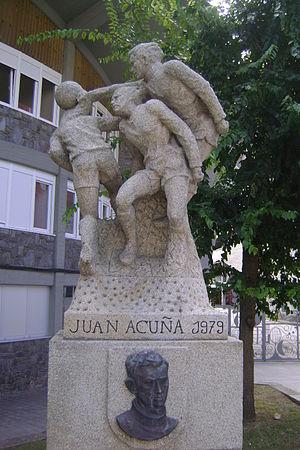
Juan Acuña Naya était un footballeur espagnol né le 11 janvier 1923 à La Corogne et mort le 30 août 2001. Il jouait au poste de gardien de but.